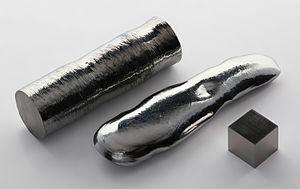
Un monocristal de rhenium de haute pureté (99,999